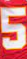
Number: 5